Pollen

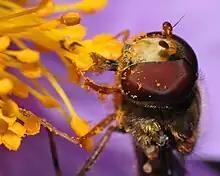
Marmalade hoverfly, pollen on its face and legs, sitting on a rockrose.

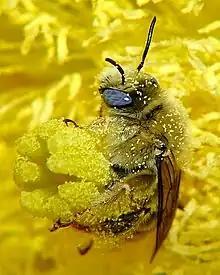
"Diadasia" bee straddles flower carpels while visiting yellow "Opuntia engelmannii" cactus

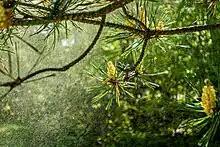
A pine releasing pollen into the wind

The transfer of pollen grains to the female reproductive structure (pistil in angiosperms) is called pollination. Pollen transfer is frequently portrayed as a sequential process that begins with placement on the vector, moves through travel, and ends with deposition. This transfer can be mediated by the wind, in which case the plant is described as anemophilous (literally wind-loving). Anemophilous plants typically produce great quantities of very lightweight pollen grains, sometimes with air-sacs.